Northern Shortgrass Prairie

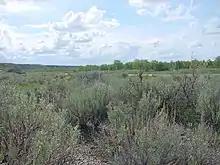
Silver sagebrush and plains cottonwood along the Red Deer River in Dinosaur Provincial Park, Alberta

The Northern Shortgrass Prairies were once home to vast herds of bison, and some can still be found in places such as Grasslands National Park in southwestern Saskatchewan, and on private ranches. Pronghorn can be found in great numbers in much of the region, benefiting greatly from conservation measures. Mule deer are very common, and white-tailed deer somewhat less so. Despite various intense pest control measures, immense colonies of Richardson's ground squirrels still remain, though the black-tailed prairie dog is much less common than before European settlement. The steppe here was once home to elk and grizzly bears, but these species have been extirpated from the plains.